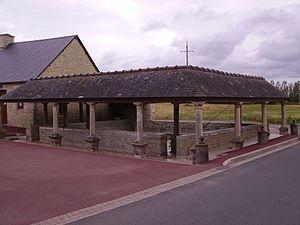
Ecrameville Le Lavoir couvert